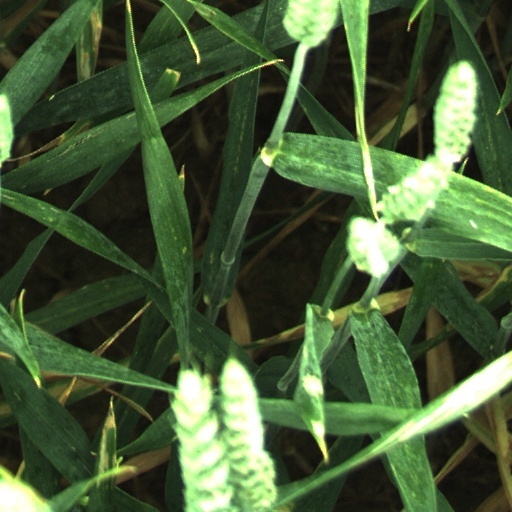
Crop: wheat